Modelo Museum of Science and Industry

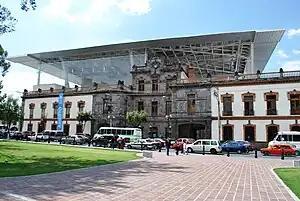
Facade of the building

Modelo Museum of Science and Industry (Spanish: "Museo Modelo de Ciencia e Industria", MUMCI), is located in Toluca, capital city of Estado de Mexico. MUMCI's main goal is fostering people's interest in industry and related sciences. Besides permanent and temporary exhibitions, MUMCI offers other services, such as workshops, conferences, IMAX theatre, Ludotec, restaurant, bar, gift shop, and two parking lots.